La Parisina

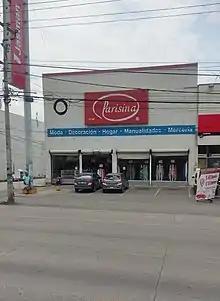
A Parisina store in Coacalco, in the northern part of Greater Mexico City

La Parisina is a chain of department stores in Mexico operated by the company Grupo Parisina S.A de C.V. It sells mainly fabrics and millinery, home decor, embroidery, sewing machines, rugs and other goods. The group first began operations in 1933 when Juan José Sierra opened his 220 m2 store in the Historic Center of Mexico City. The group currently operates more than 600 department stores and speciality shops across Mexico.